Alpine steppe

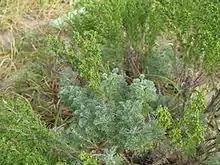
"Artemisia capillaris"

At an elevation of 4,500–6,000 m, Northern Tibet's area is covered by approximately 94% grasslands, including the alpine-steppe and alpine meadow. The alpine-steppe in this area has less than 20% vegetation coverage, which consists mainly of "Stipa purpurea", "Artemisia capillaris", and "Rhodiola rotundaia" assemblages. Compared to the alpine meadow, the alpine-steppe is cooler, arid or semi-arid, with little precipitation and barren soils. The highest vegetation carbon pool can be found in August, and nitrogen and phosphorus concentrations in the area exhibit seasonal variations throughout the growing period.